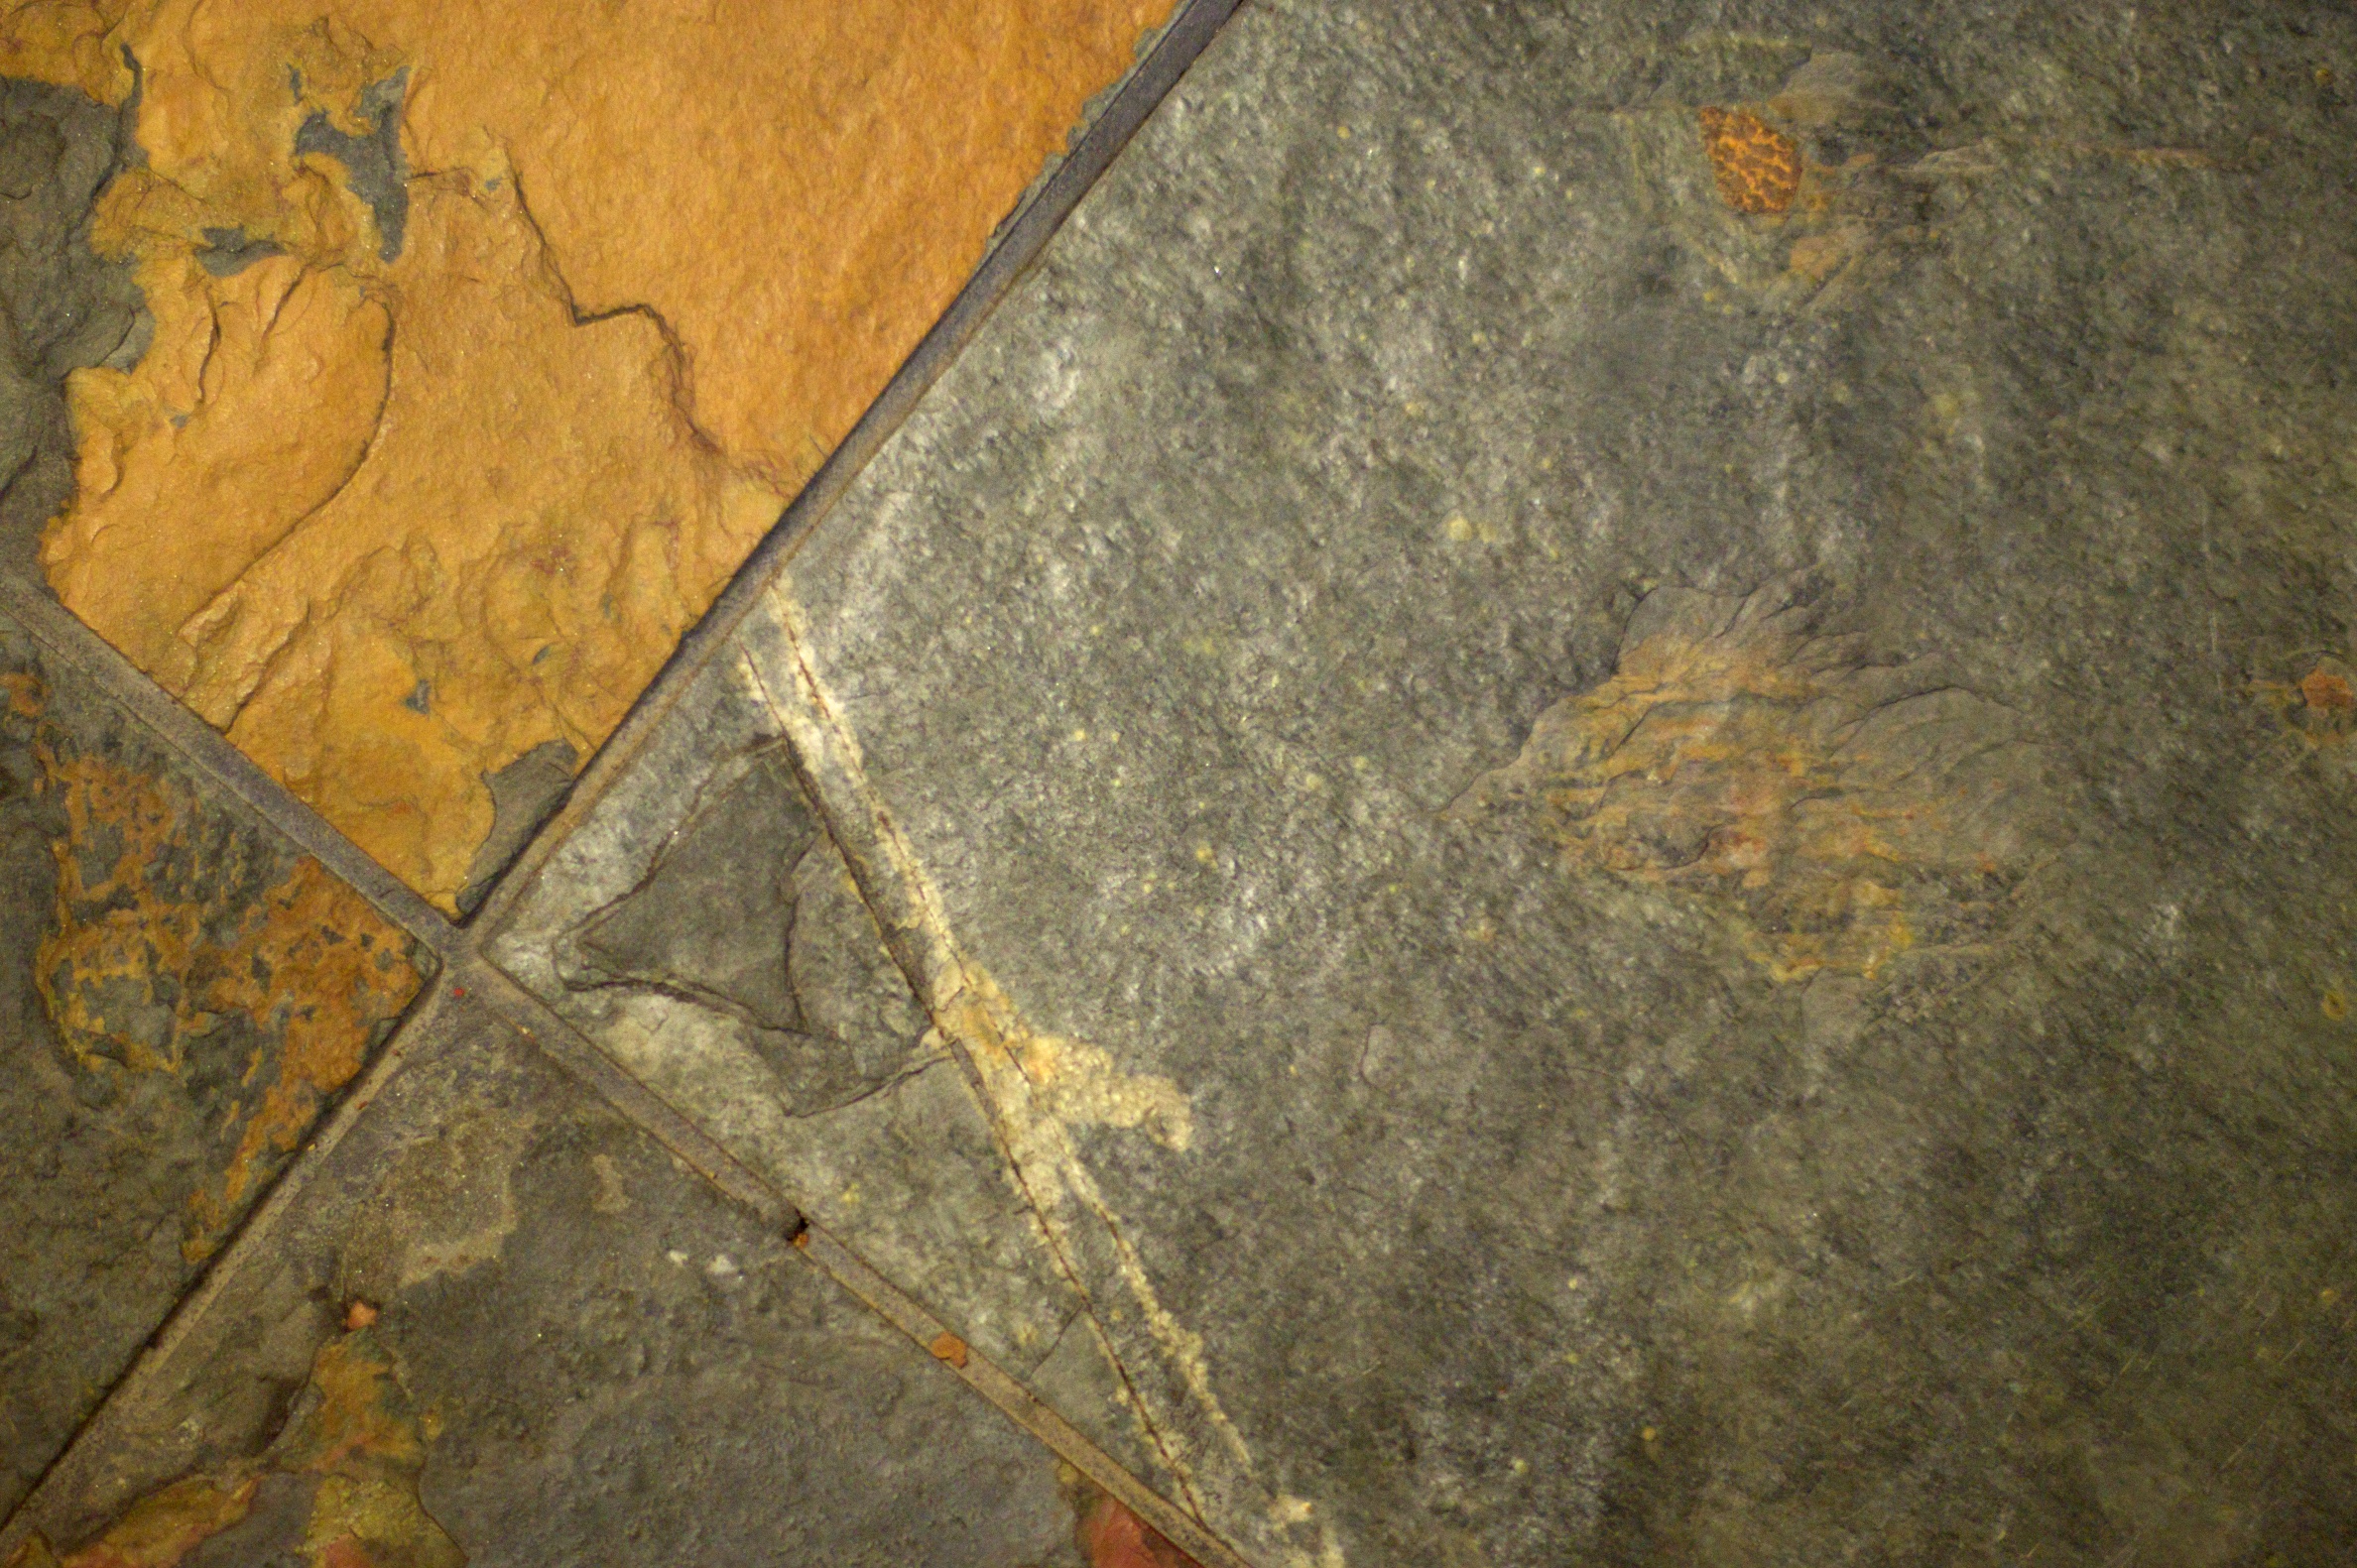
rock, wood, texture, floor, soil, material, geology, flooring